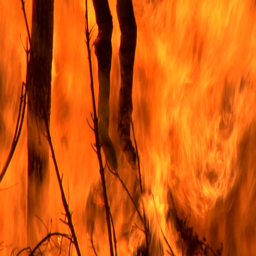
a puppet of an old witch is burnt on a bonfire